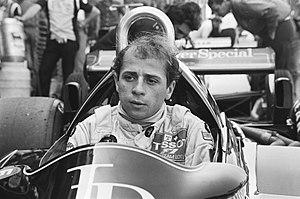
Roberto Pupo Moreno est un pilote automobile brésilien né le 11 février 1959 à Rio de Janeiro. Il a participé notamment à plusieurs saisons en championnat du monde de Formule 1 entre 1982 et 1995. En 42 qualifications en Formule 1, il a inscrit 15 points et décroché un podium. Moreno est le parrain sportif du jeune pilote Julien Gerbi.